John Thompson (engraver)

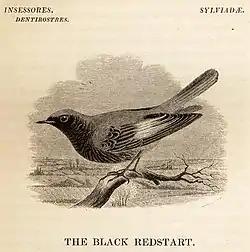
John Thompson's drawing and engraving of the black redstart in William Yarrell's 1843 "History of British Birds".

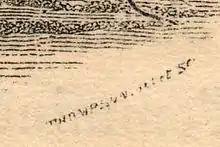
Rare signature "Thompson Del et Sc" (Thompson drew and carved this) at lower right of black redstart

John Thompson (25 May 1785 – 20 February 1866) was a British wood-engraver. He is best known for his contribution to William Yarrell's 1843 "History of British Birds". He was described as the most distinguished wood-engraver of his time.